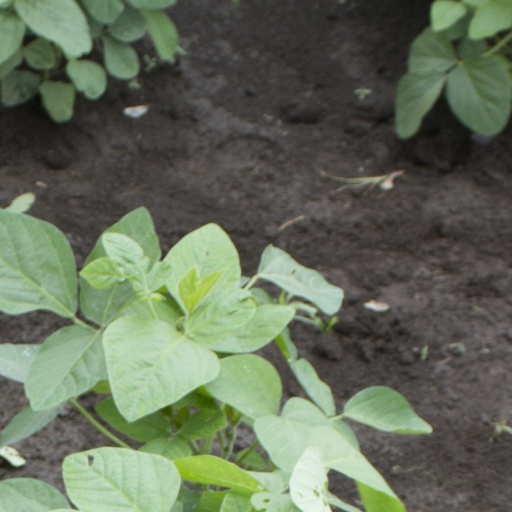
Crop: soybean